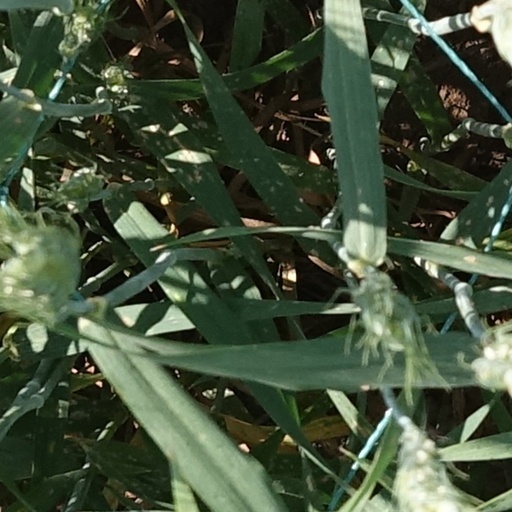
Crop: wheat